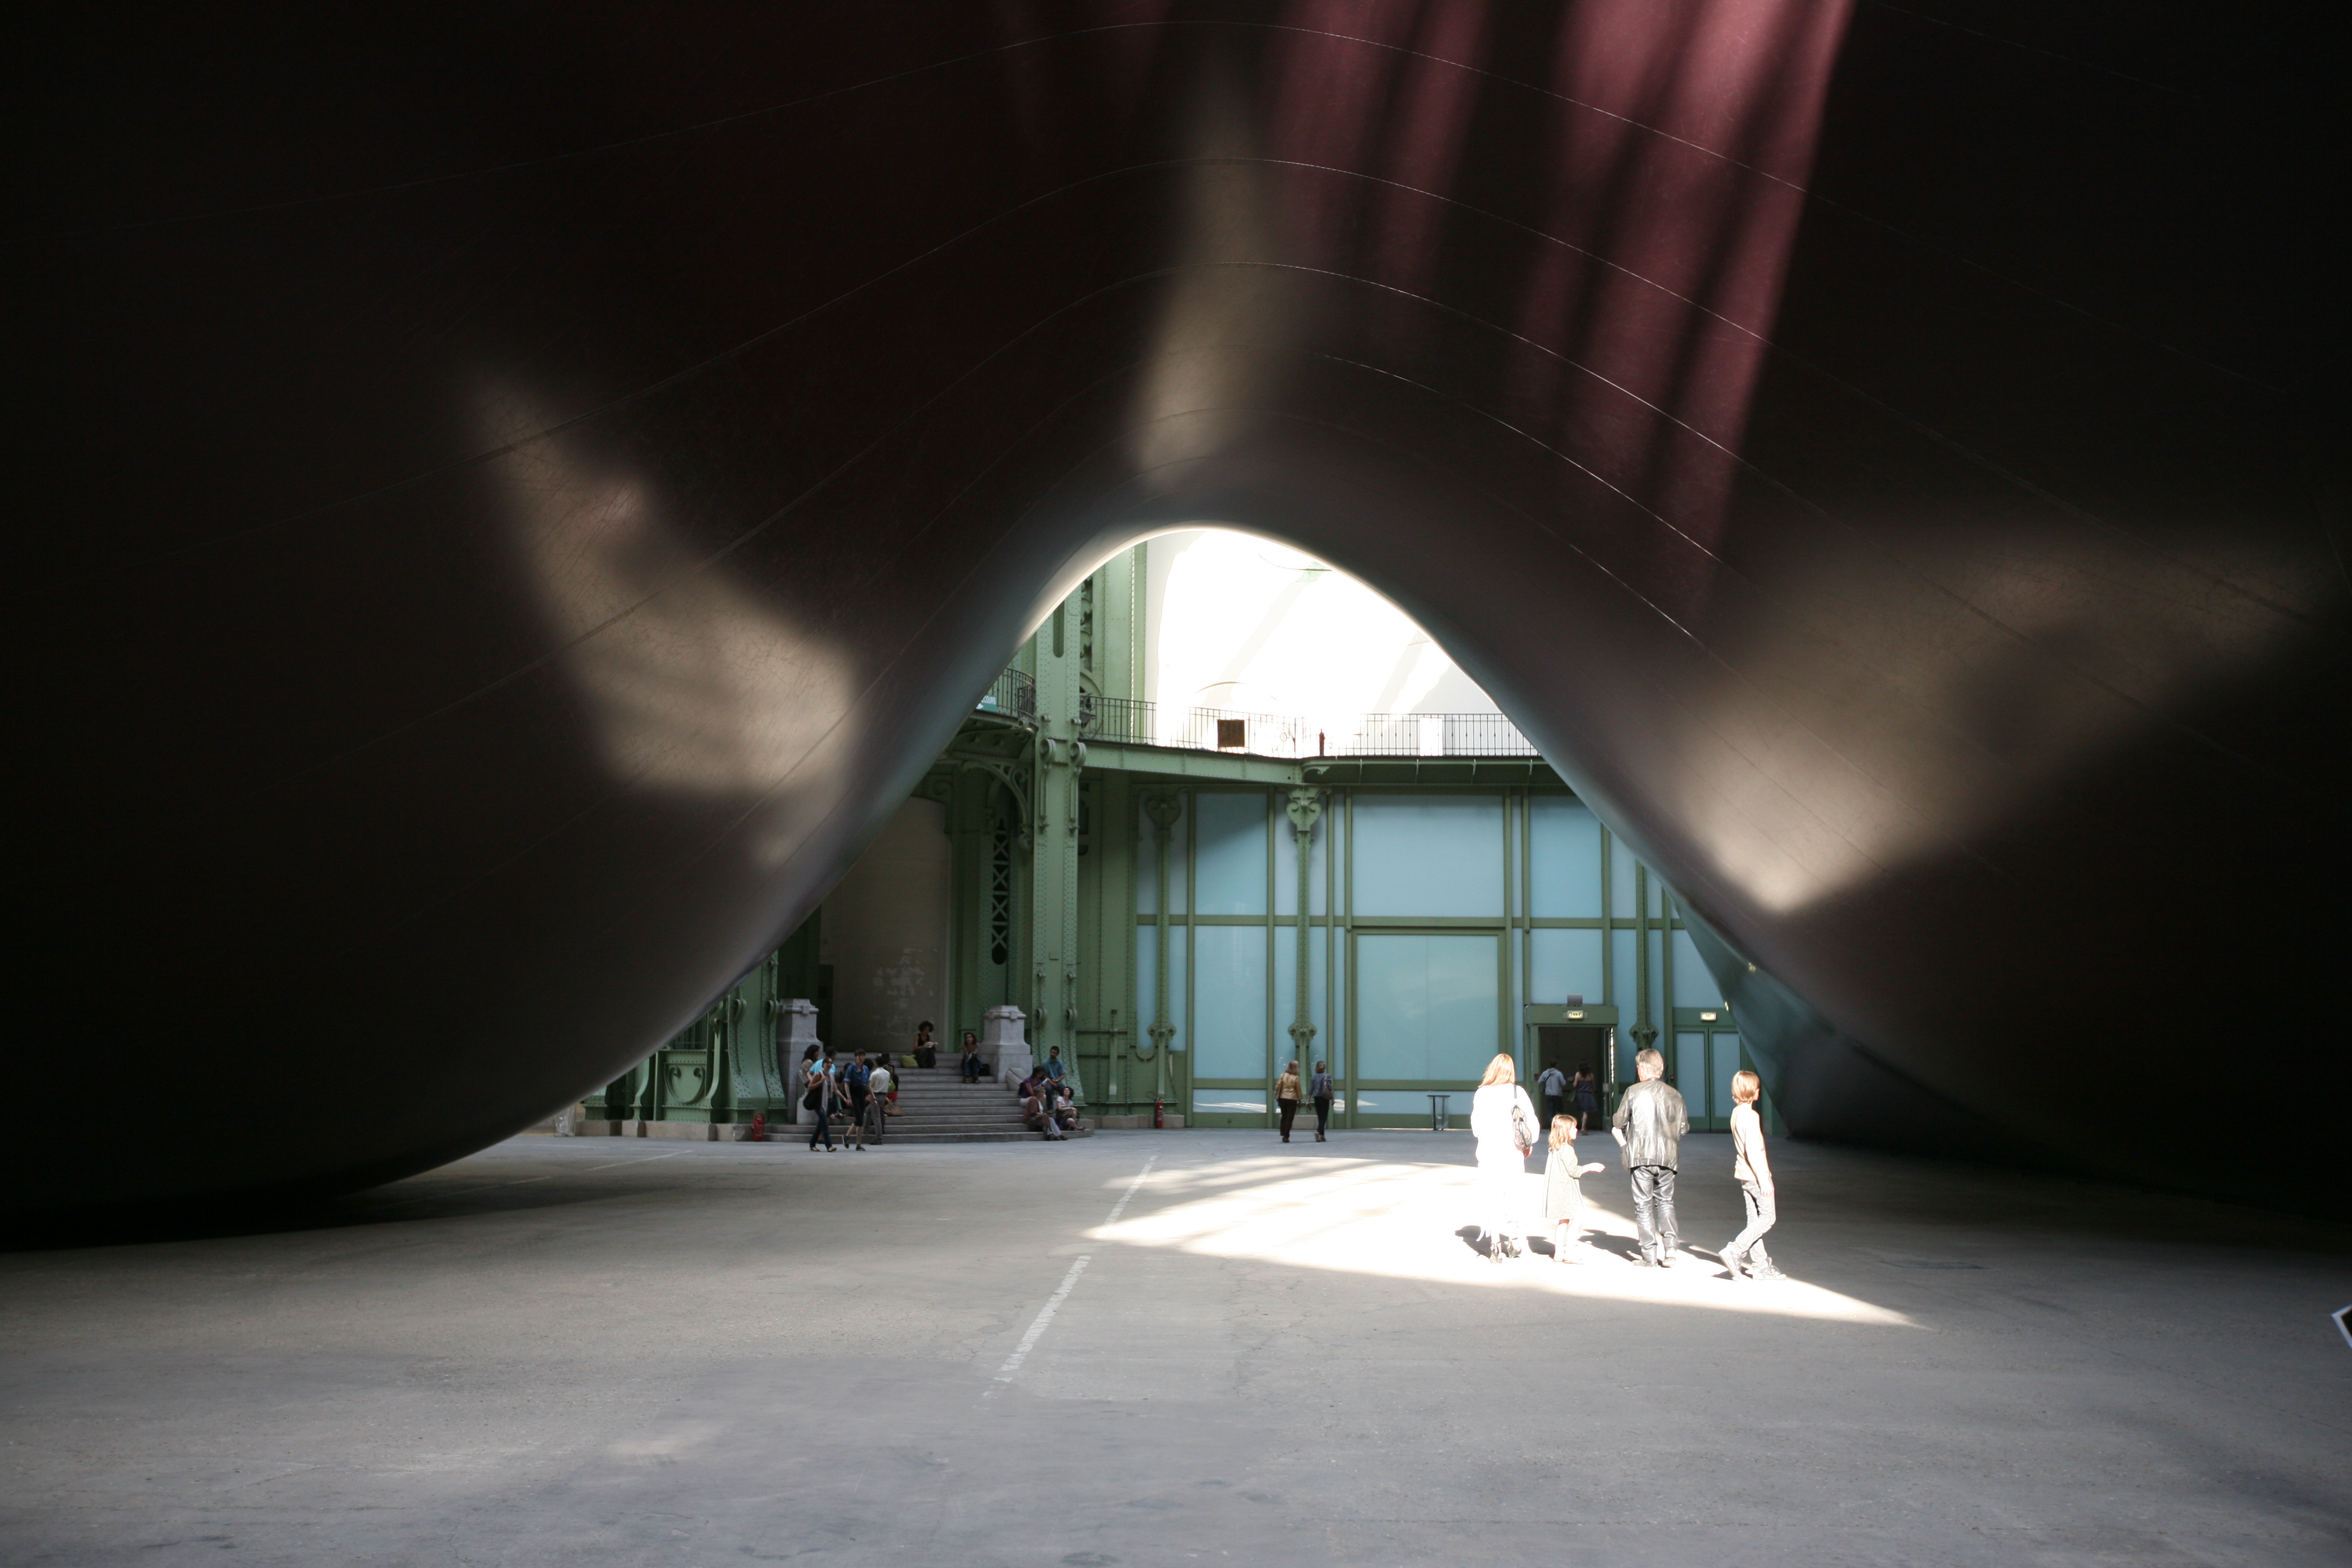
light, architecture, night, photography, sunlight, paris, reflection, color, space, shadow, darkness, artwork, sculpture, art, exposition, photograph, snapshot, image, exhibition, shape, anishkapoor, contemporaryart, leviathan, grandpalais, monumenta, atmosphere of earth